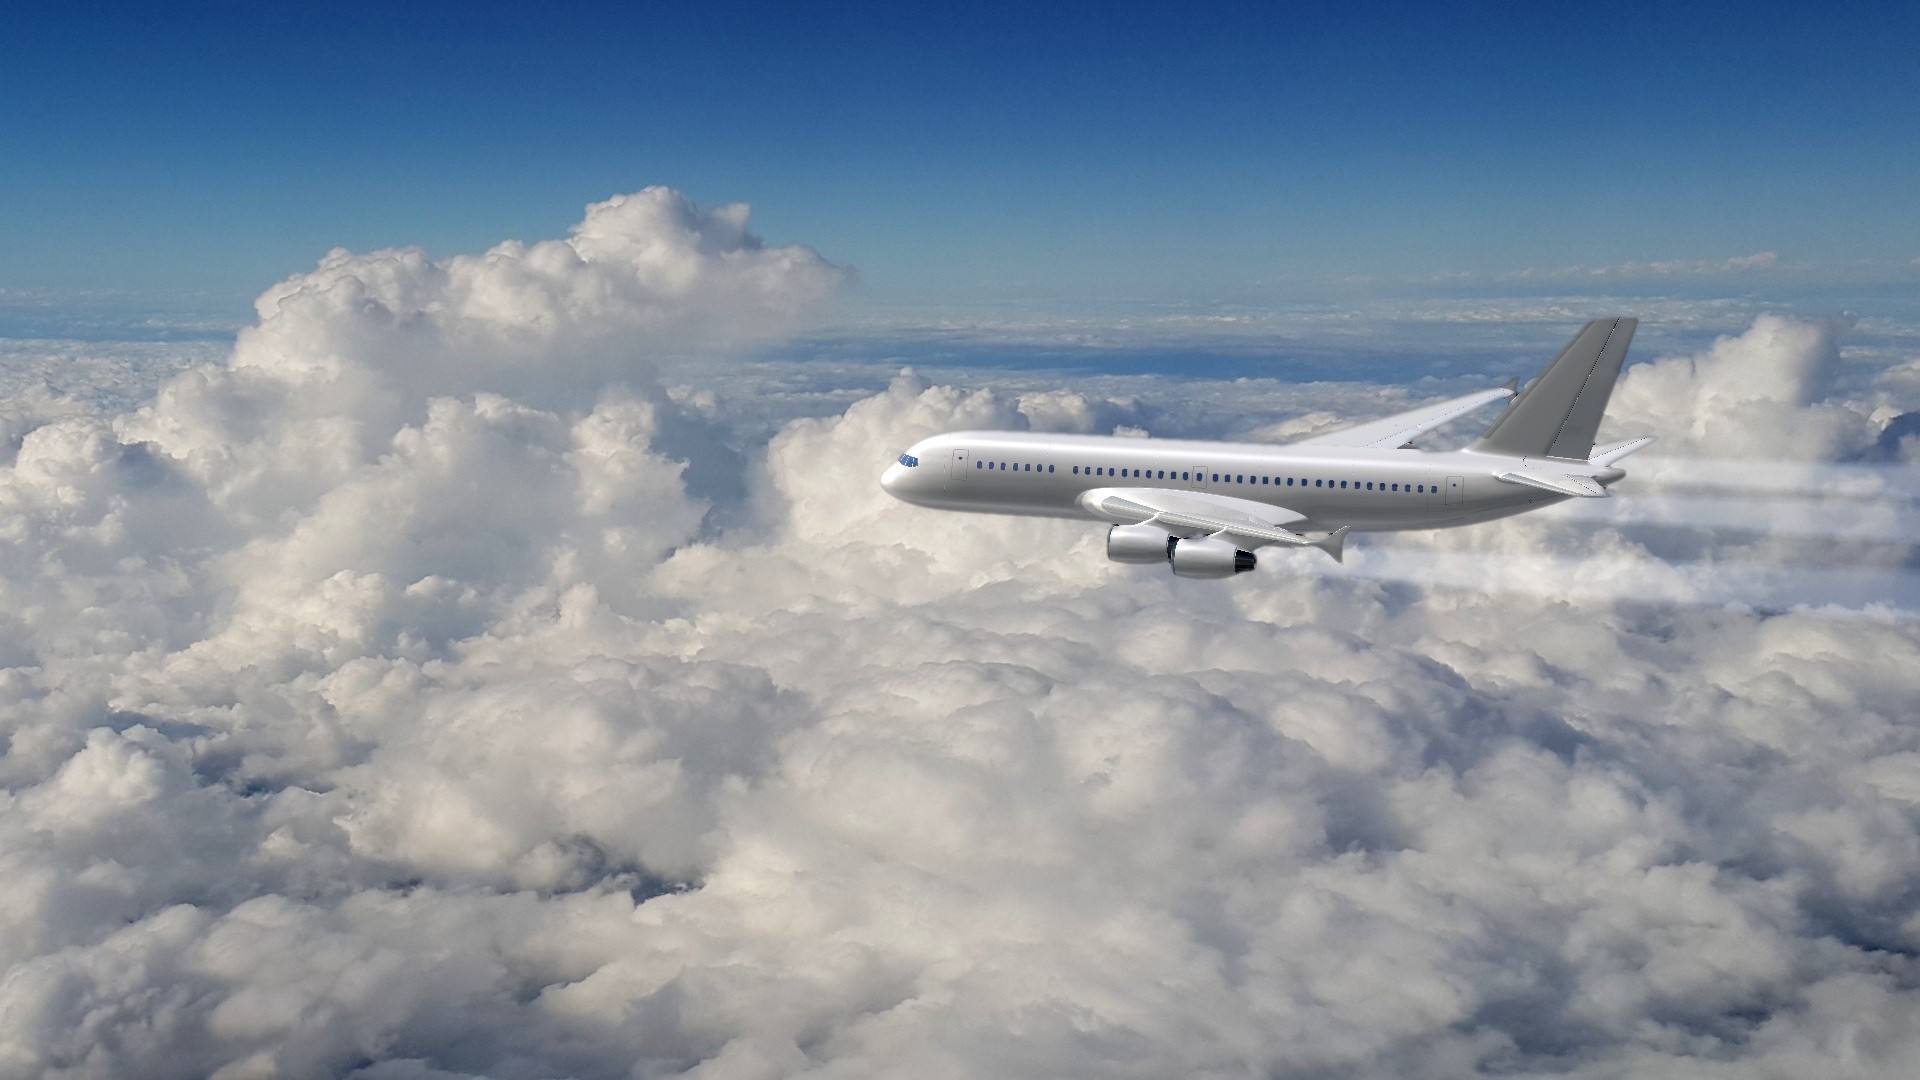
wing, cloud, sky, airplane, aircraft, vehicle, airline, aviation, flight, clouds, airliner, airbus, boeing, takeoff, air force, jet aircraft, air travel, atmosphere of earth, wide body aircraft, narrow body aircraft